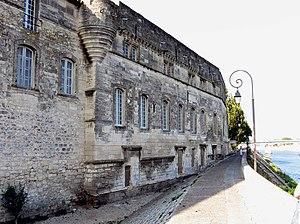
Musée Réattu d'Arles: ancien grand prieuré de l'Ordre de Malte
Le prieuré hospitalier d'Arles était un prieuré de l'ordre de Saint-Jean de Jérusalem. Il s'agissait de l'un des deux prieurés de la langue de Provence avec le prieuré hospitalier de Toulouse. Il vient à la suite du Grand prieuré de Saint-Gilles.
Miguel Devèze est un artiste peintre et sculpteur sur bois français né à Arles le 26 novembre 1909. Il vécut au n°5 de la rue Émile-Gilbert dans le 12ᵉ arrondissement de Paris, puis à Bandol où il est mort le 2 janvier 2000.
Ce tableau présente la liste de tous les monuments historiques classés ou inscrits sur la commune d‘Arles, Bouches-du-Rhône, en France.